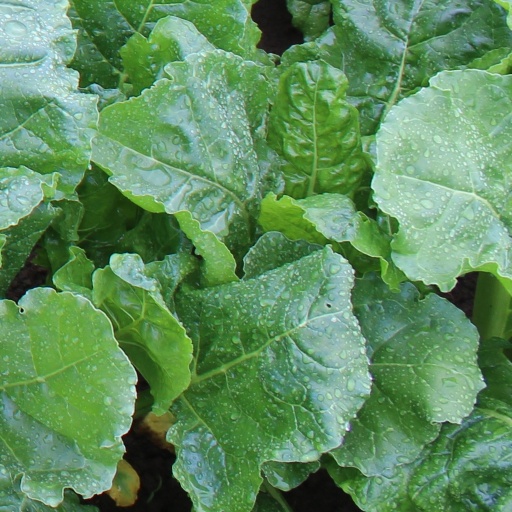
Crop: sugar beet